Marrah Mountains

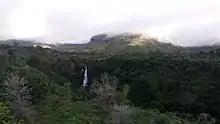
Waterfall.

The mountains are located in the center of the Darfur region of Sudan on the border of the states of South Darfur and Central Darfur, with a smaller part of the range in the state of North Darfur. The highest point is Deriba Caldera. The upper reaches of the massif is a small area of temperate climate with high rainfall and permanent springs of water amidst the dry savanna and scrub of the Sahel below.